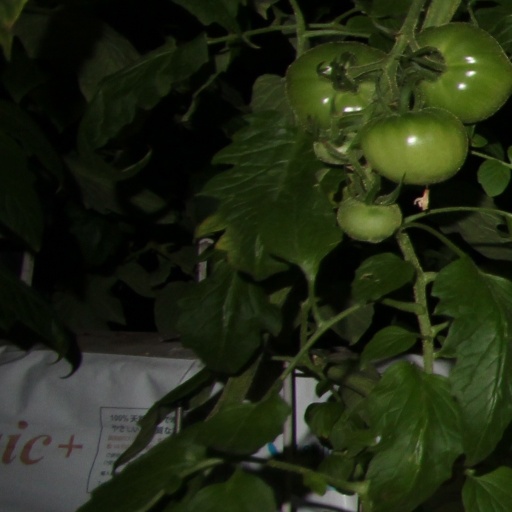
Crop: tomato